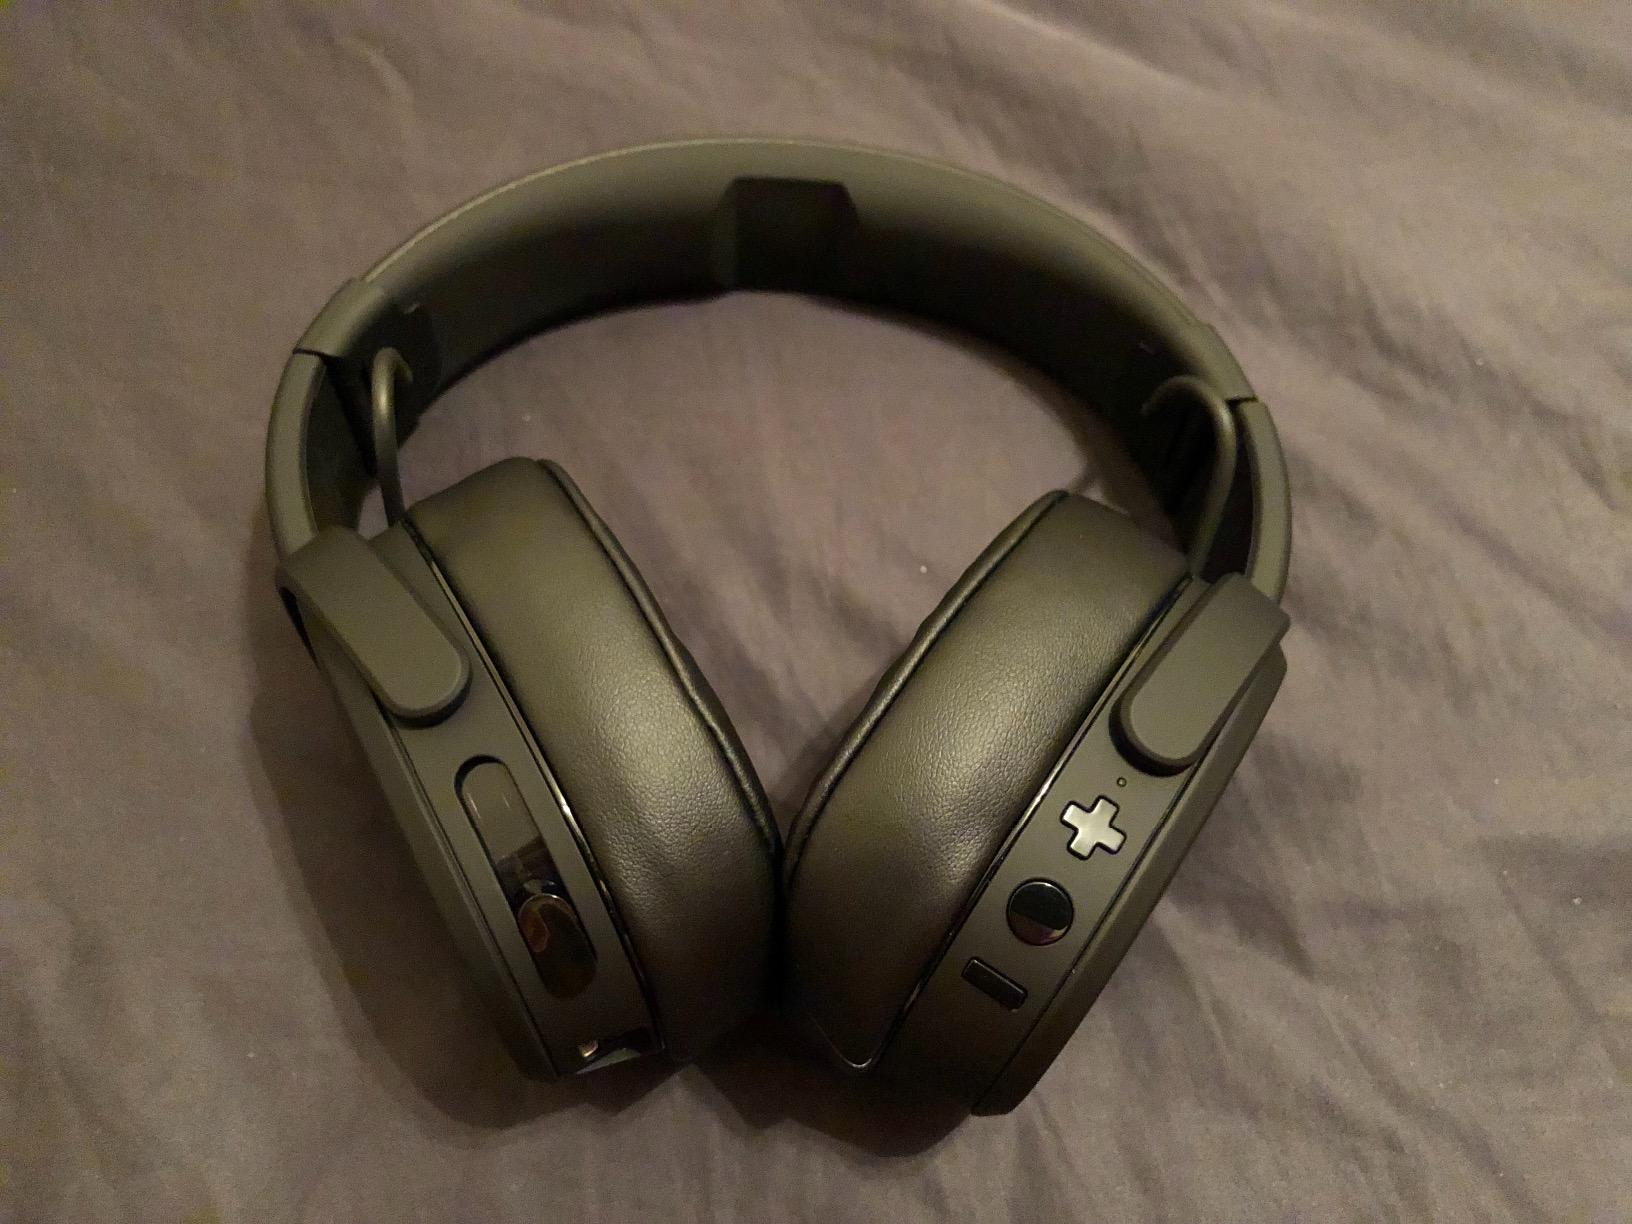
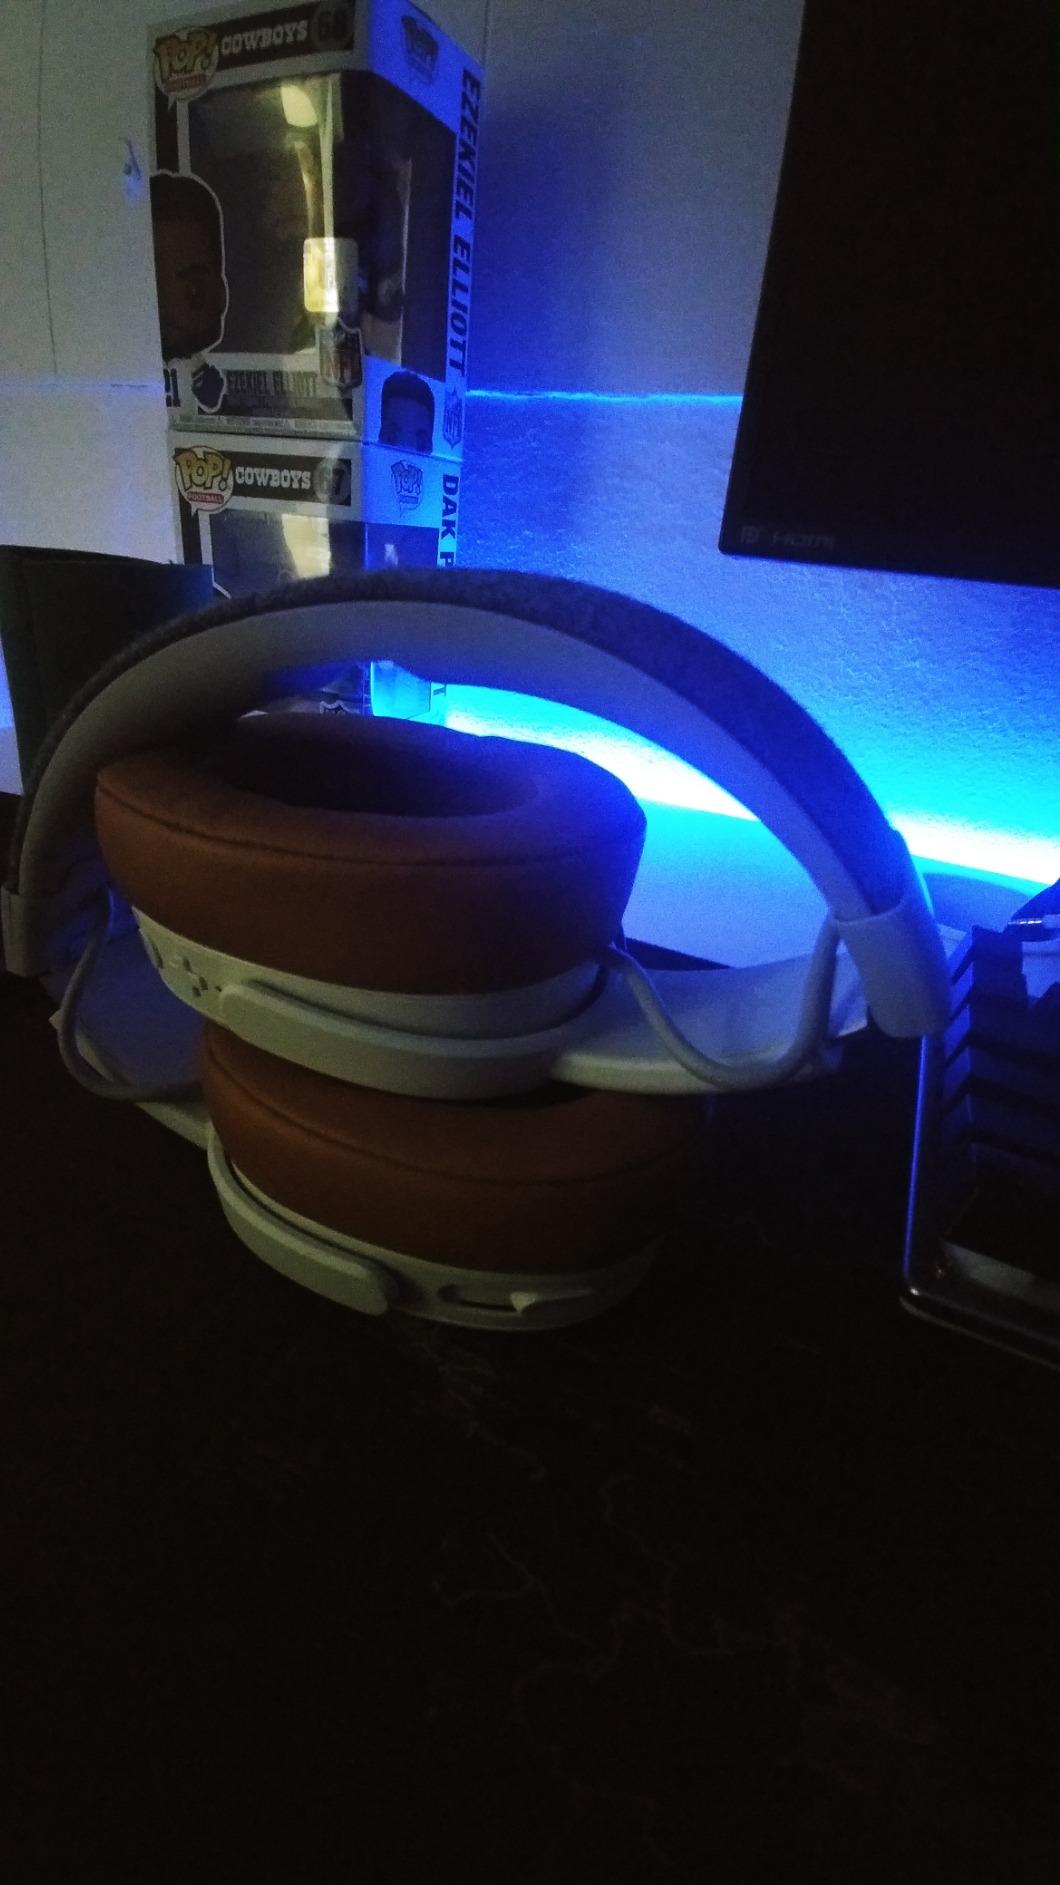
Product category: headphones
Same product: no